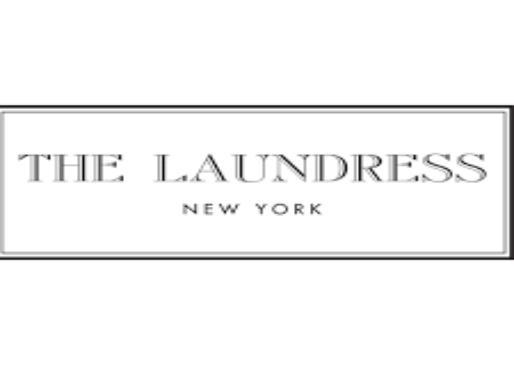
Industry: Necessities